Frankie Avalon discography

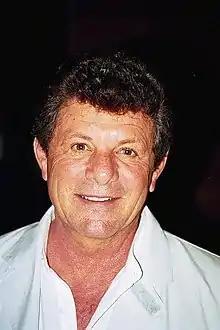
A picture of Frankie Avalon

Frankie Avalon is an American singer-songwriter. His discography consists of 14 albums and 41 singles.